List of tallest buildings in New Haven

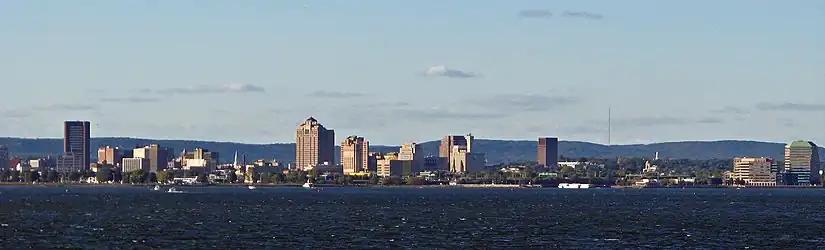
The New Haven skyline as seen from Lighthouse Point Park in 2007 before the completion of 360 State Street

New Haven is a coastal city located in Connecticut. It has 84 buildings over 100 feet tall. Its tallest building is the Connecticut Financial Center which stands at 383 feet.